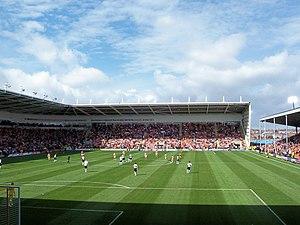
Le Blackpool Football Club est un club de football anglais fondé en 1887. Depuis sa création, il a remporté un seul trophée majeur: la Cup, en 1953, grâce au plus grand joueur de son histoire, Stanley Matthews, devenu le premier ballon d'or France Football en 1956.